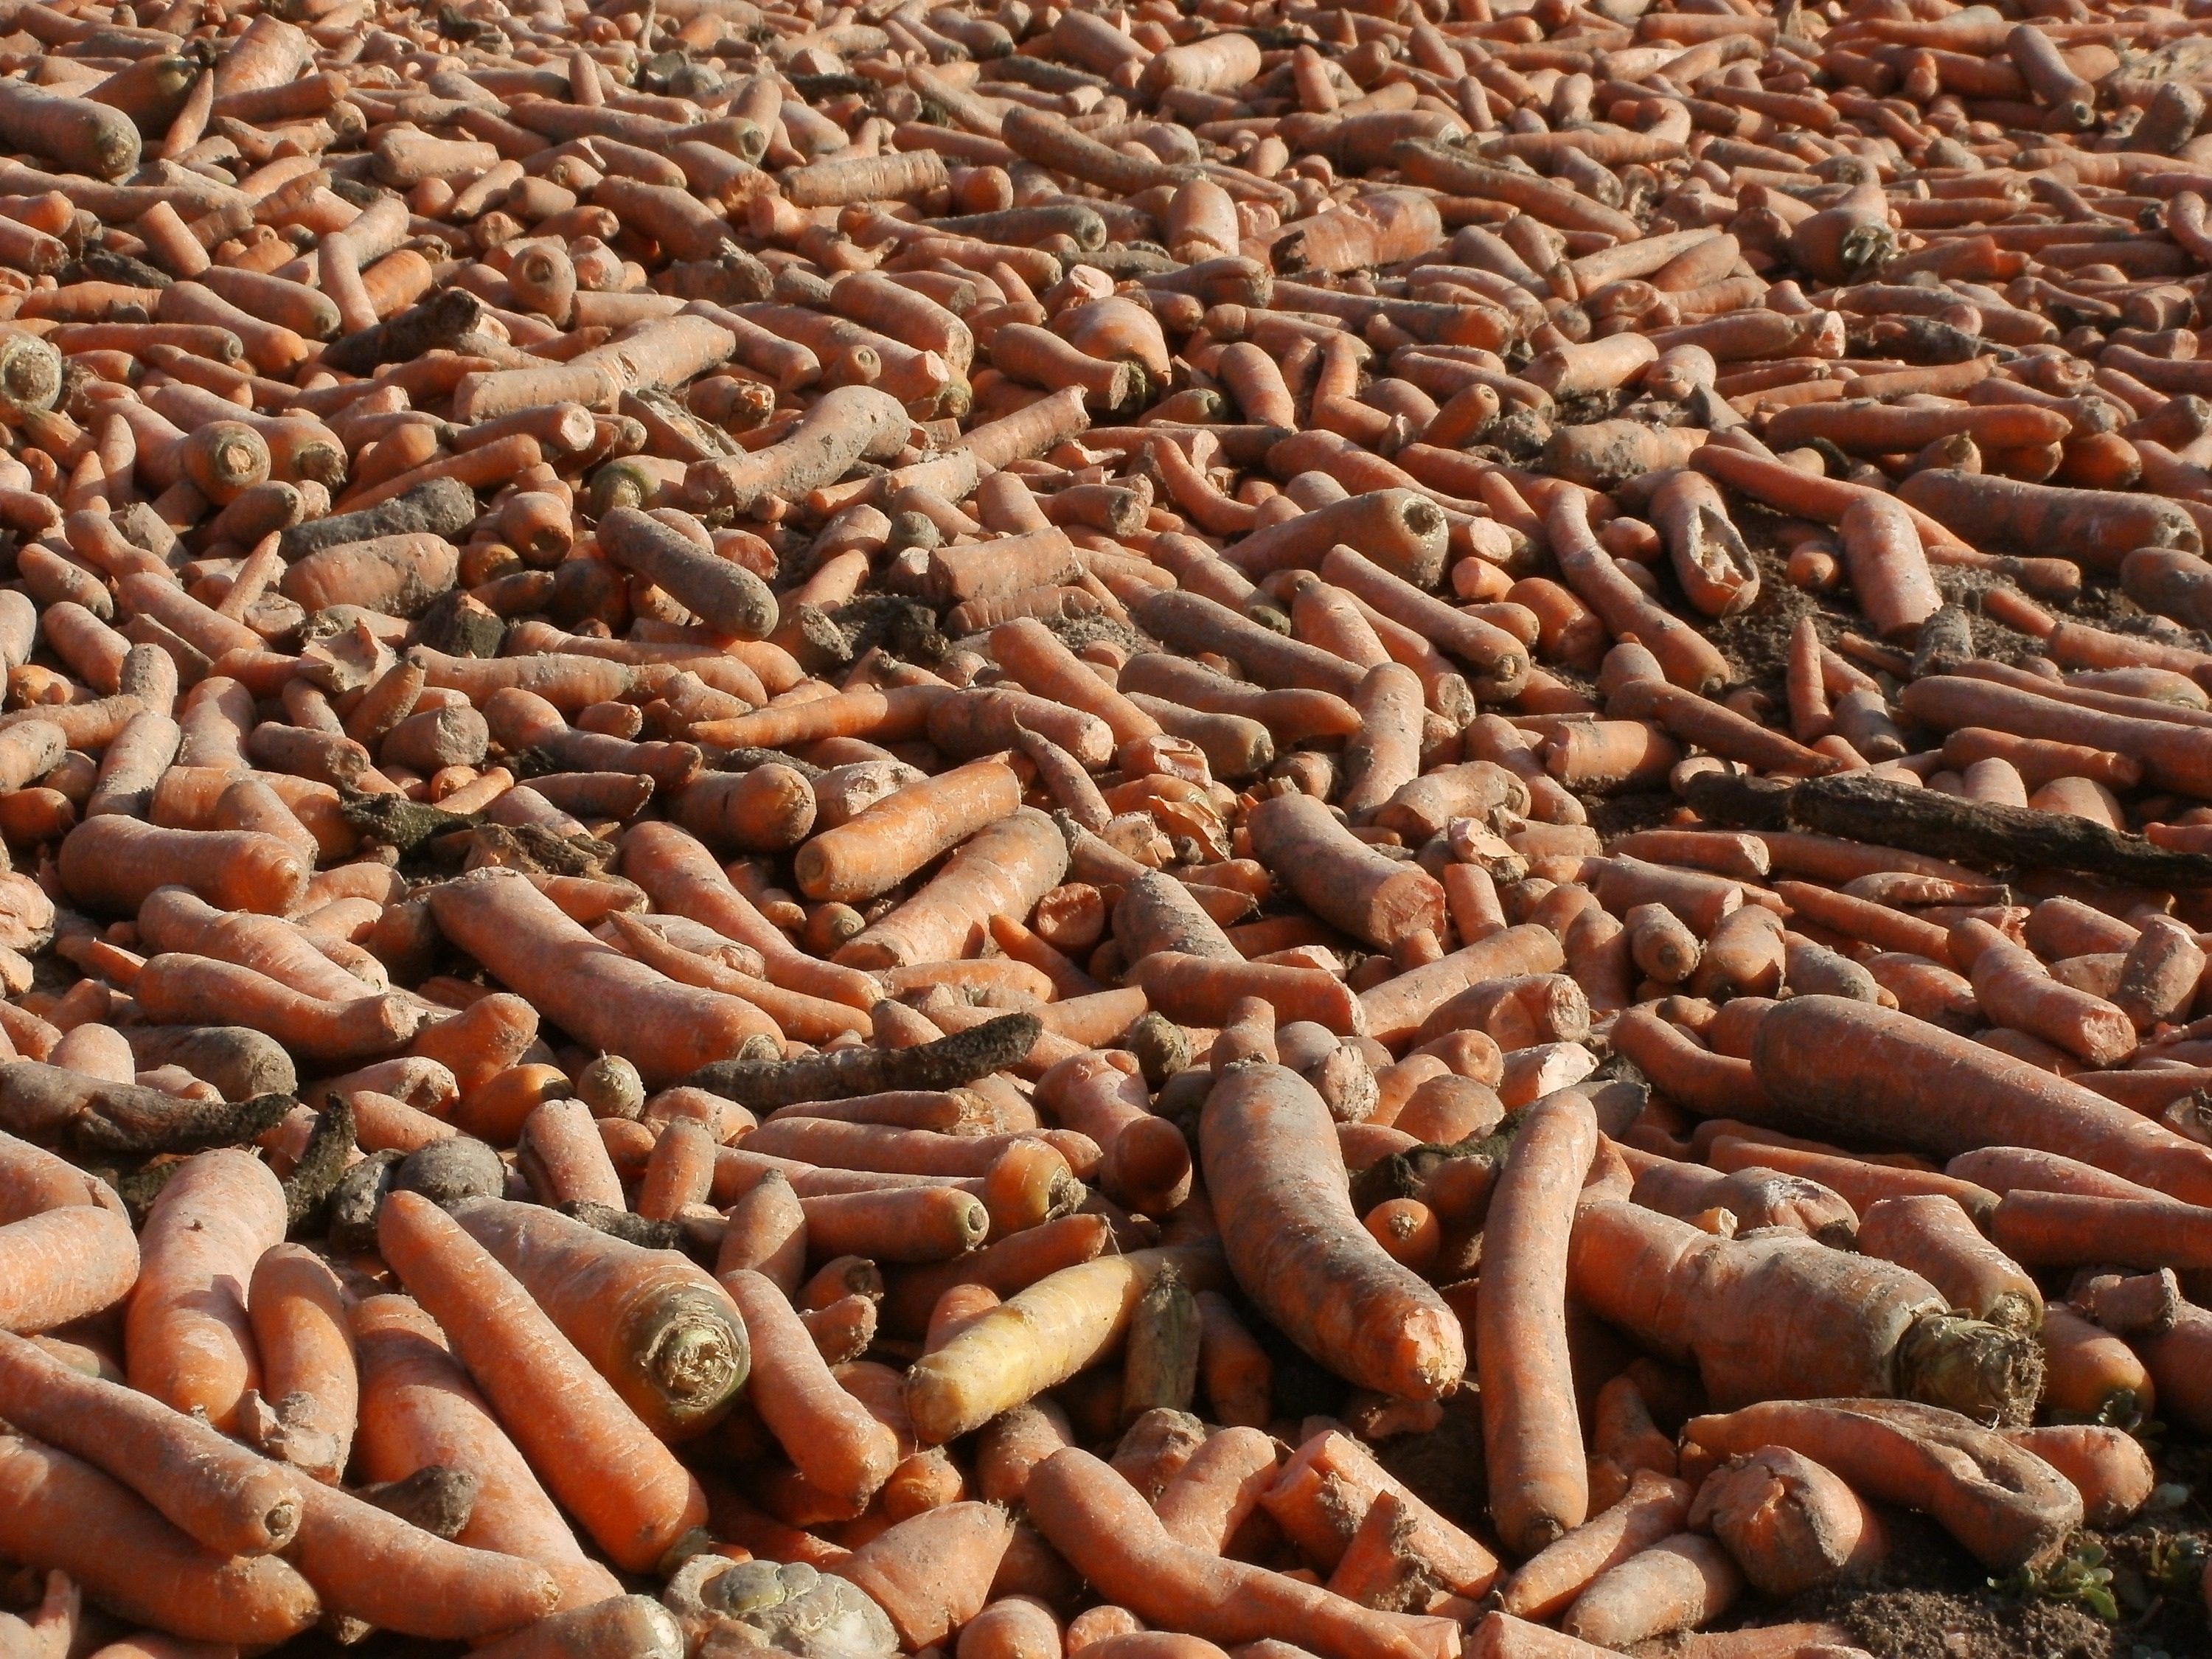
wood, field, farm, orange, food, produce, vegetable, crop, natural, fresh, soil, agriculture, healthy, eating, nutrition, vegetarian, organic, harvested, carrots, date palm, sunflower seed, cocoa bean, grass family